Hart Hanson

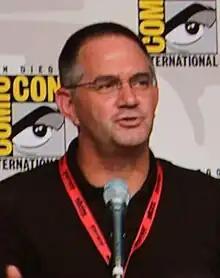
Hart Hanson at the 2009 San Diego Comic Con

Hart Hanson (born July 26, 1957) is an American-born television writer and producer, as well as an author. He is best known as the creator, executive producer, and writer of the TV series "Bones".